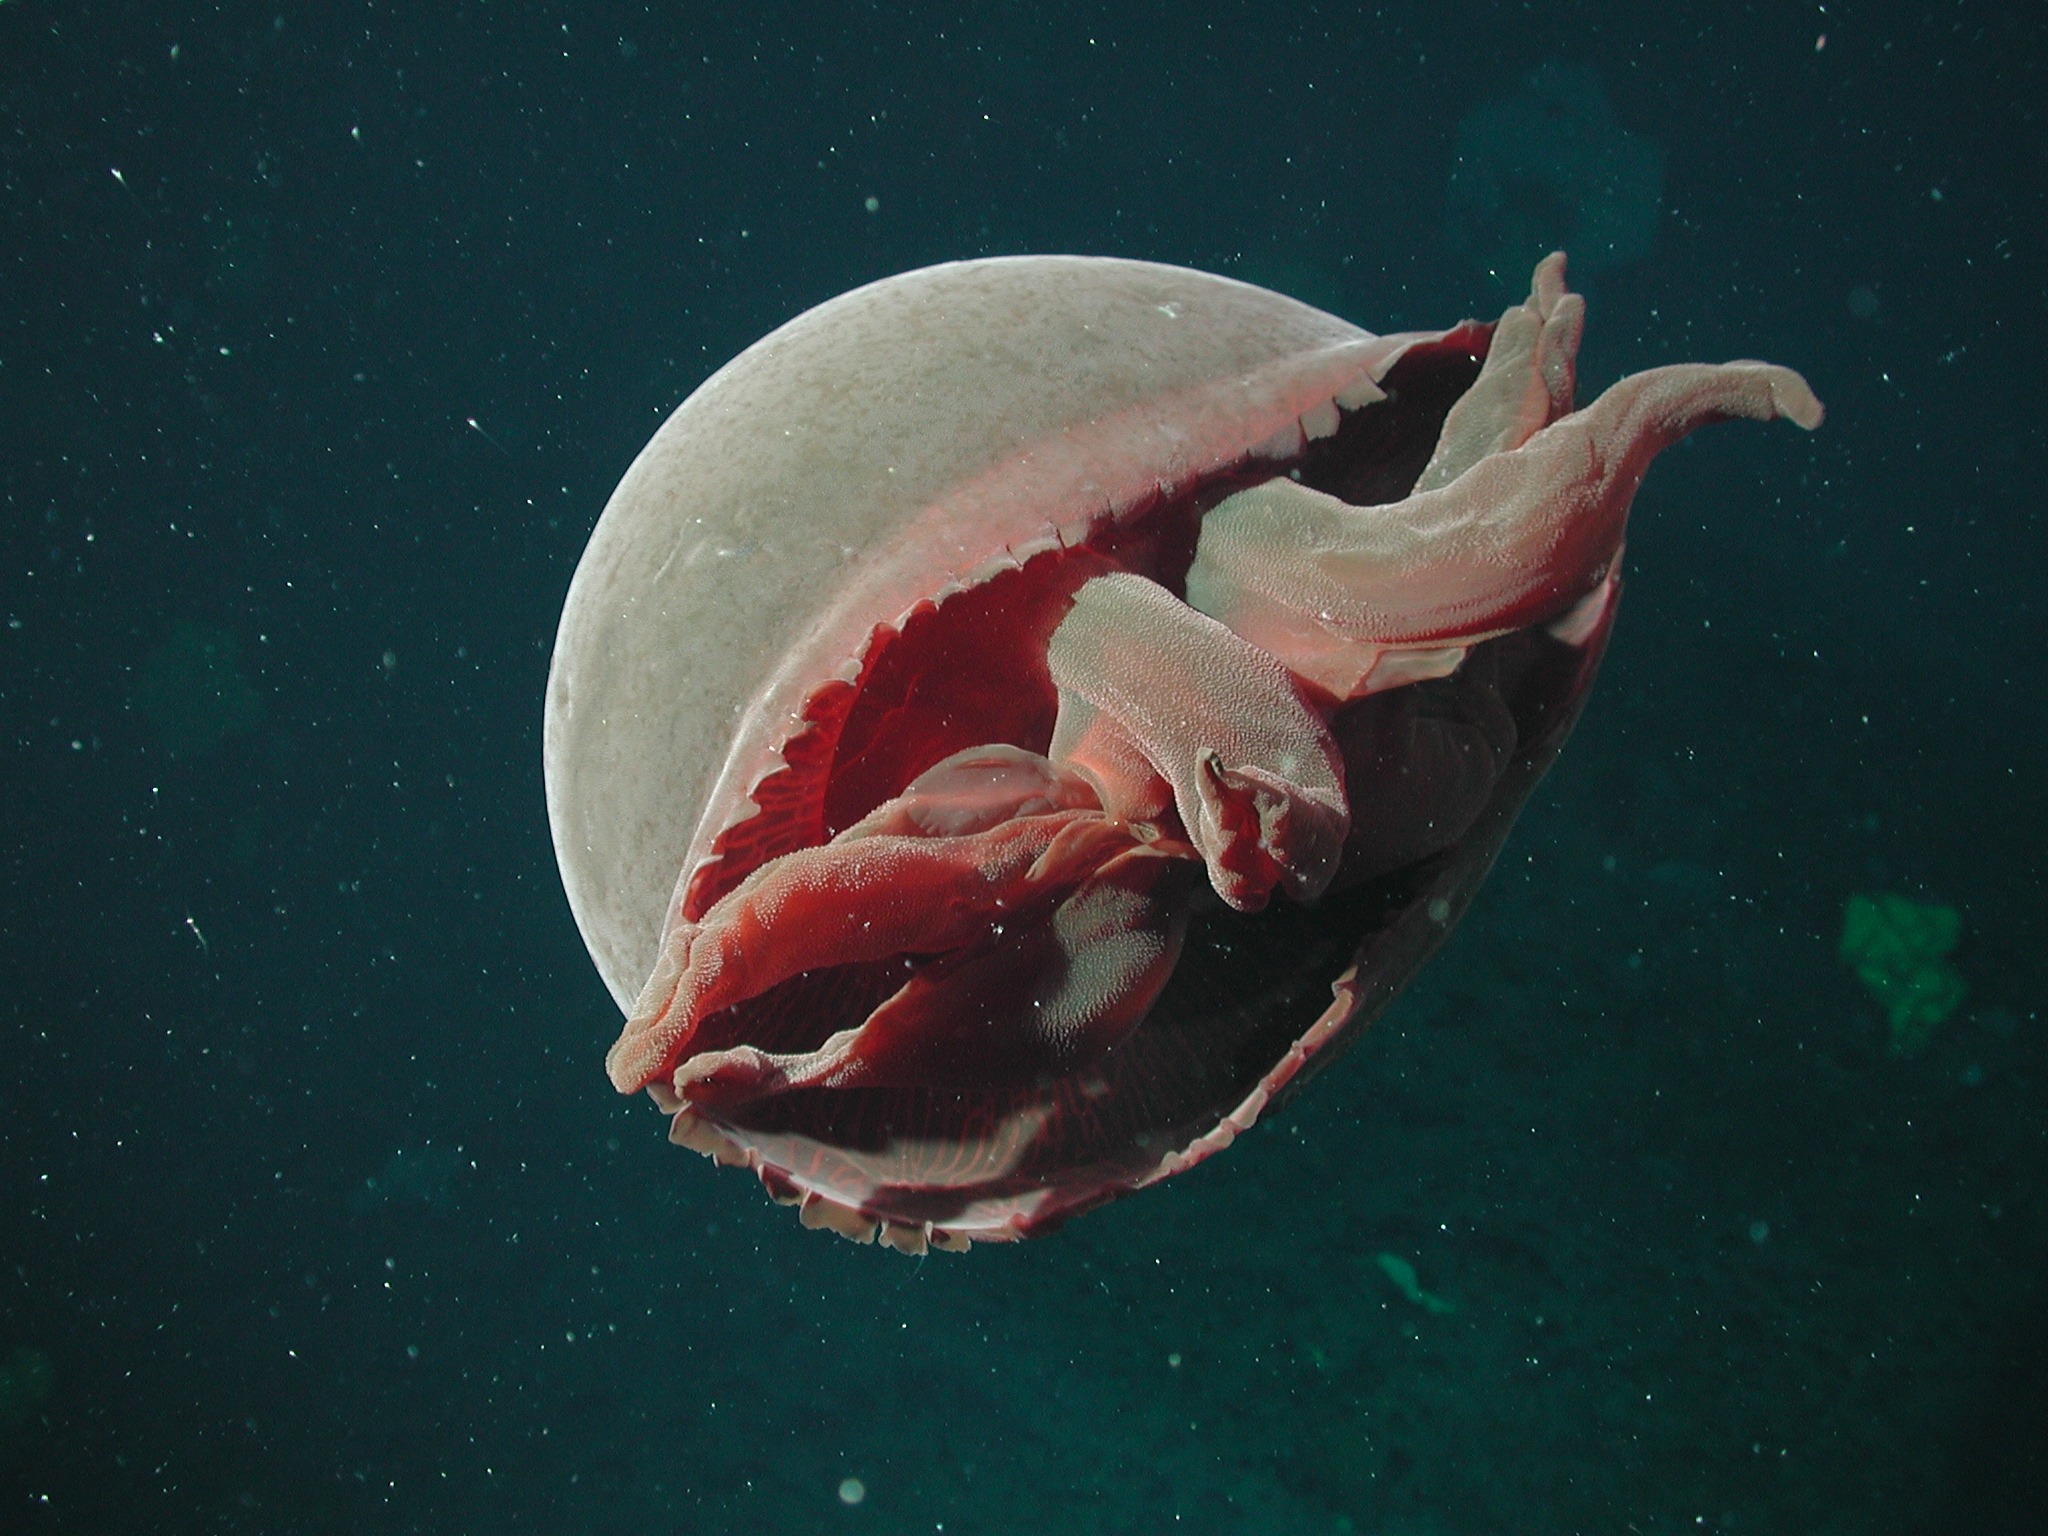
sea, water, ocean, underwater, macro, biology, jellyfish, fish, invertebrate, life, close up, sea life, beautiful, marine biology, marine invertebrates, deep sea fish